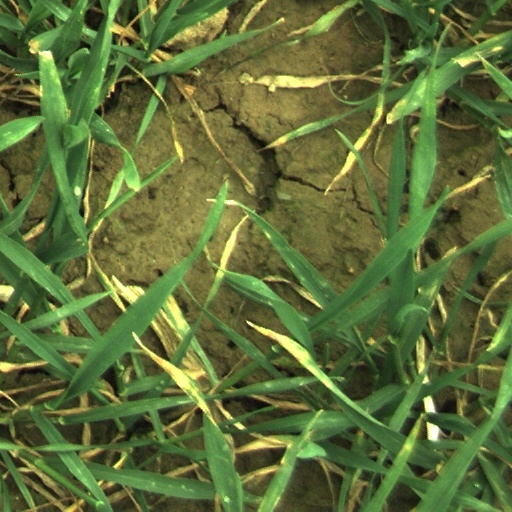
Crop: wheat